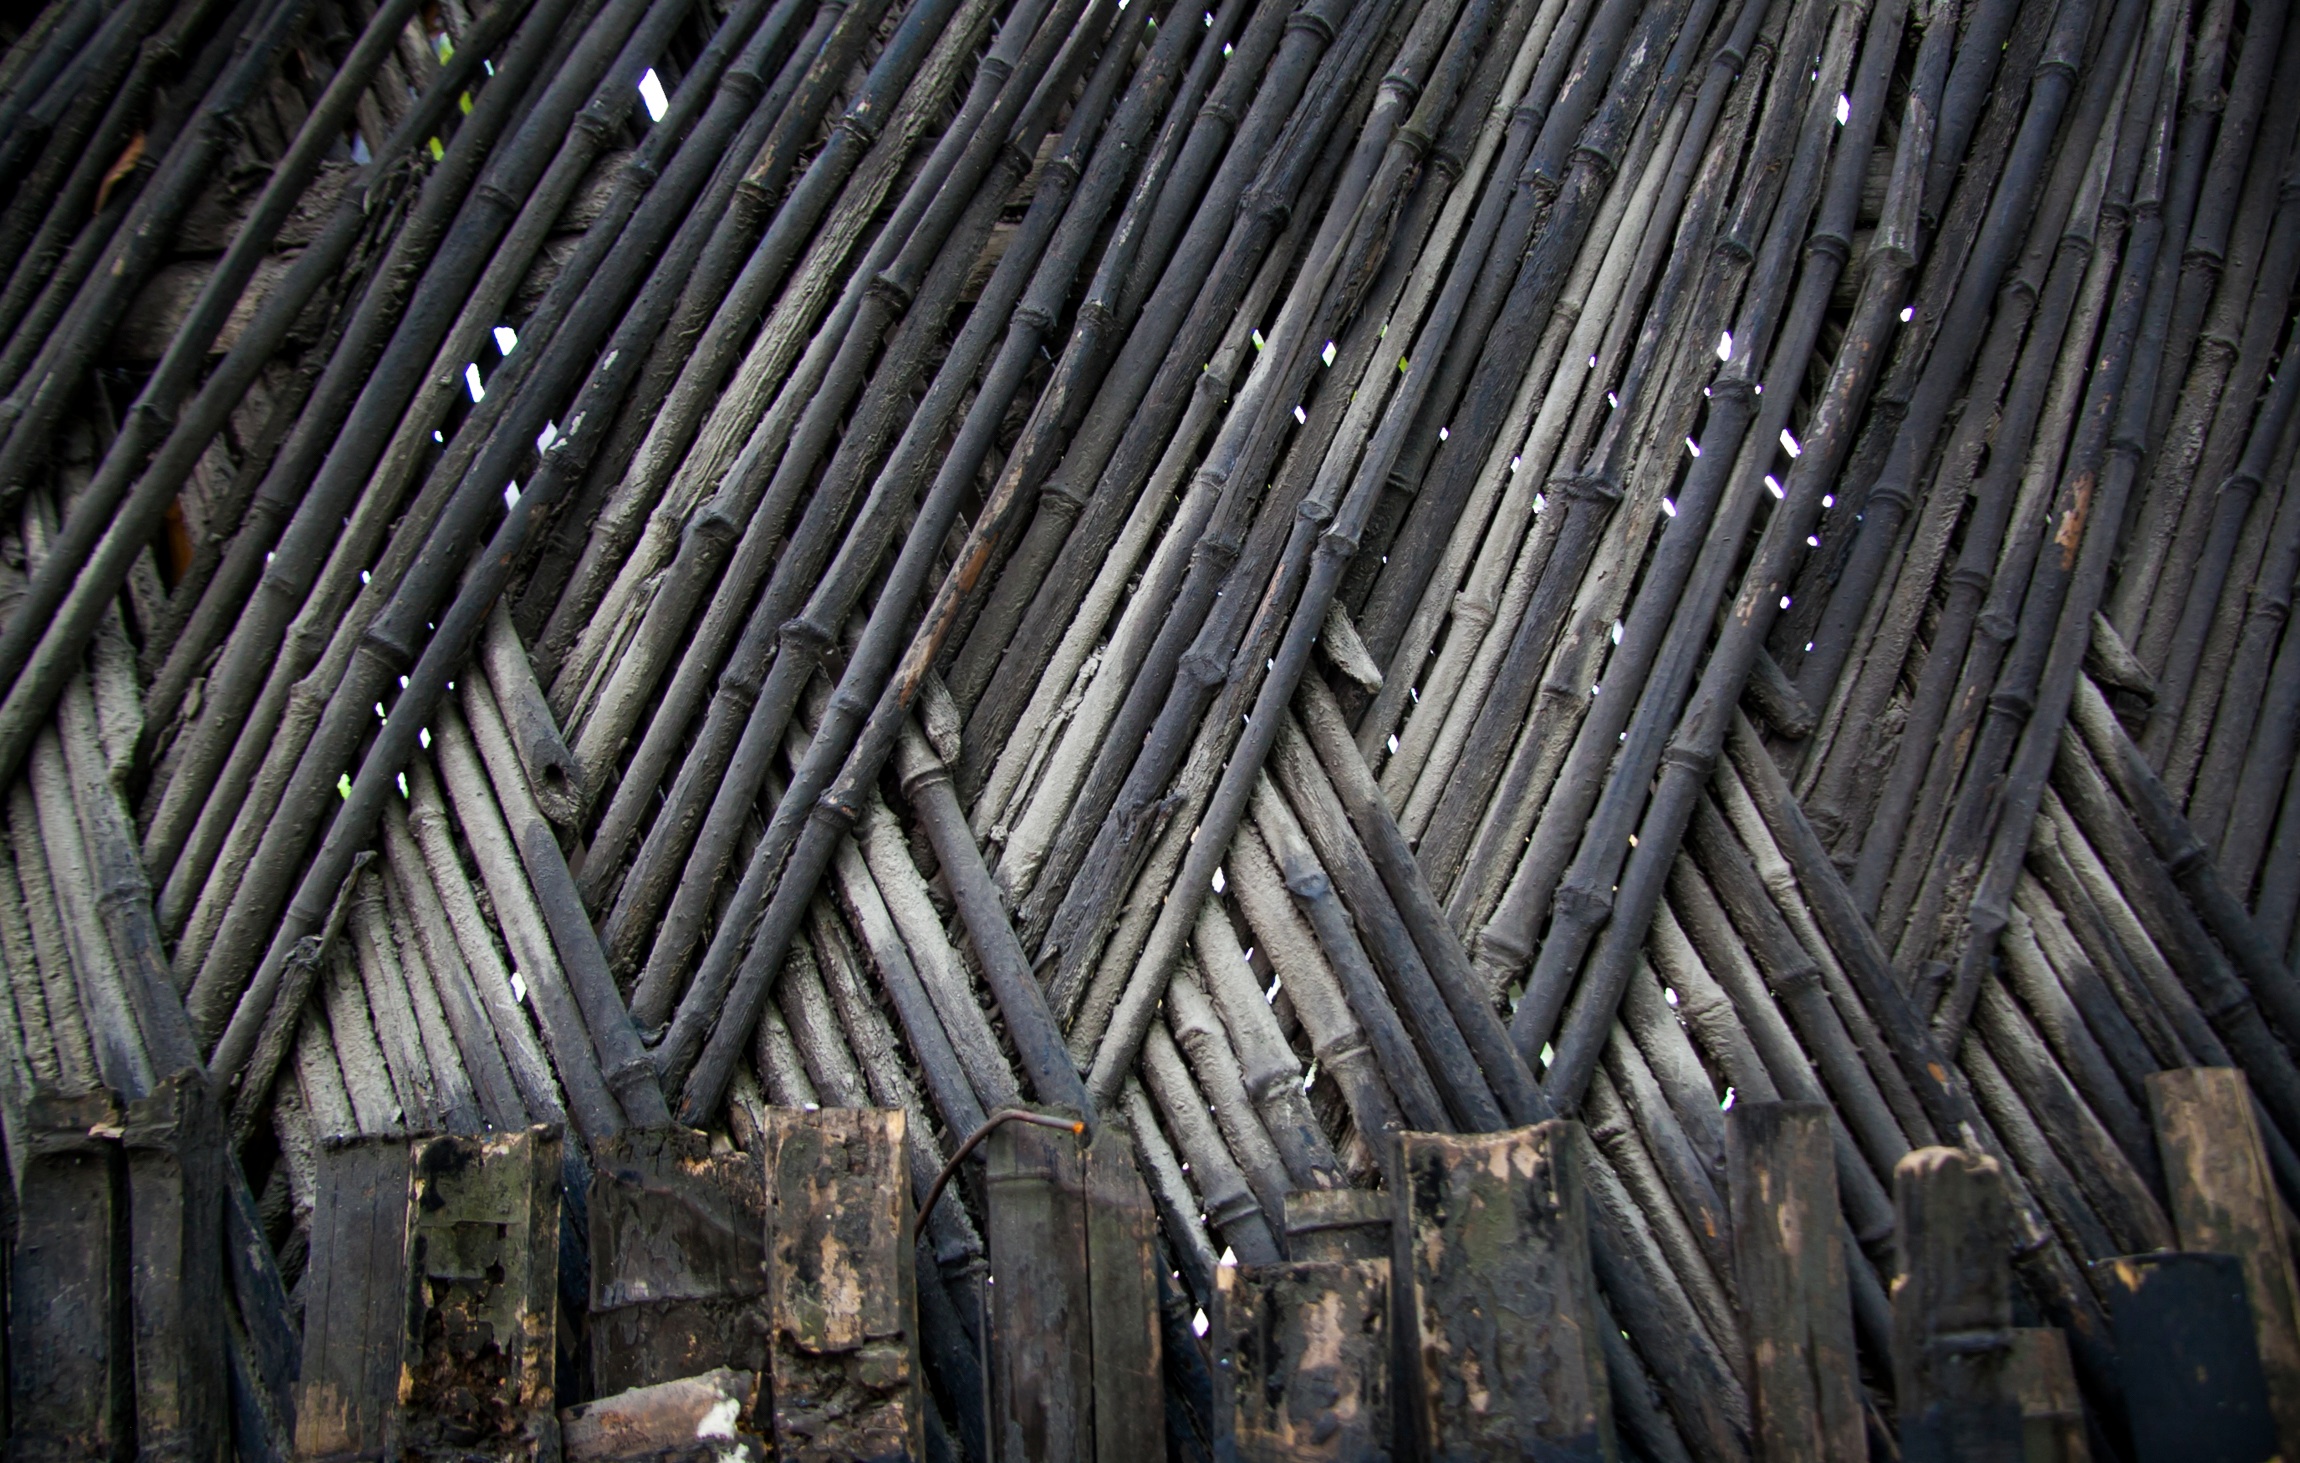
wood, material, man made object